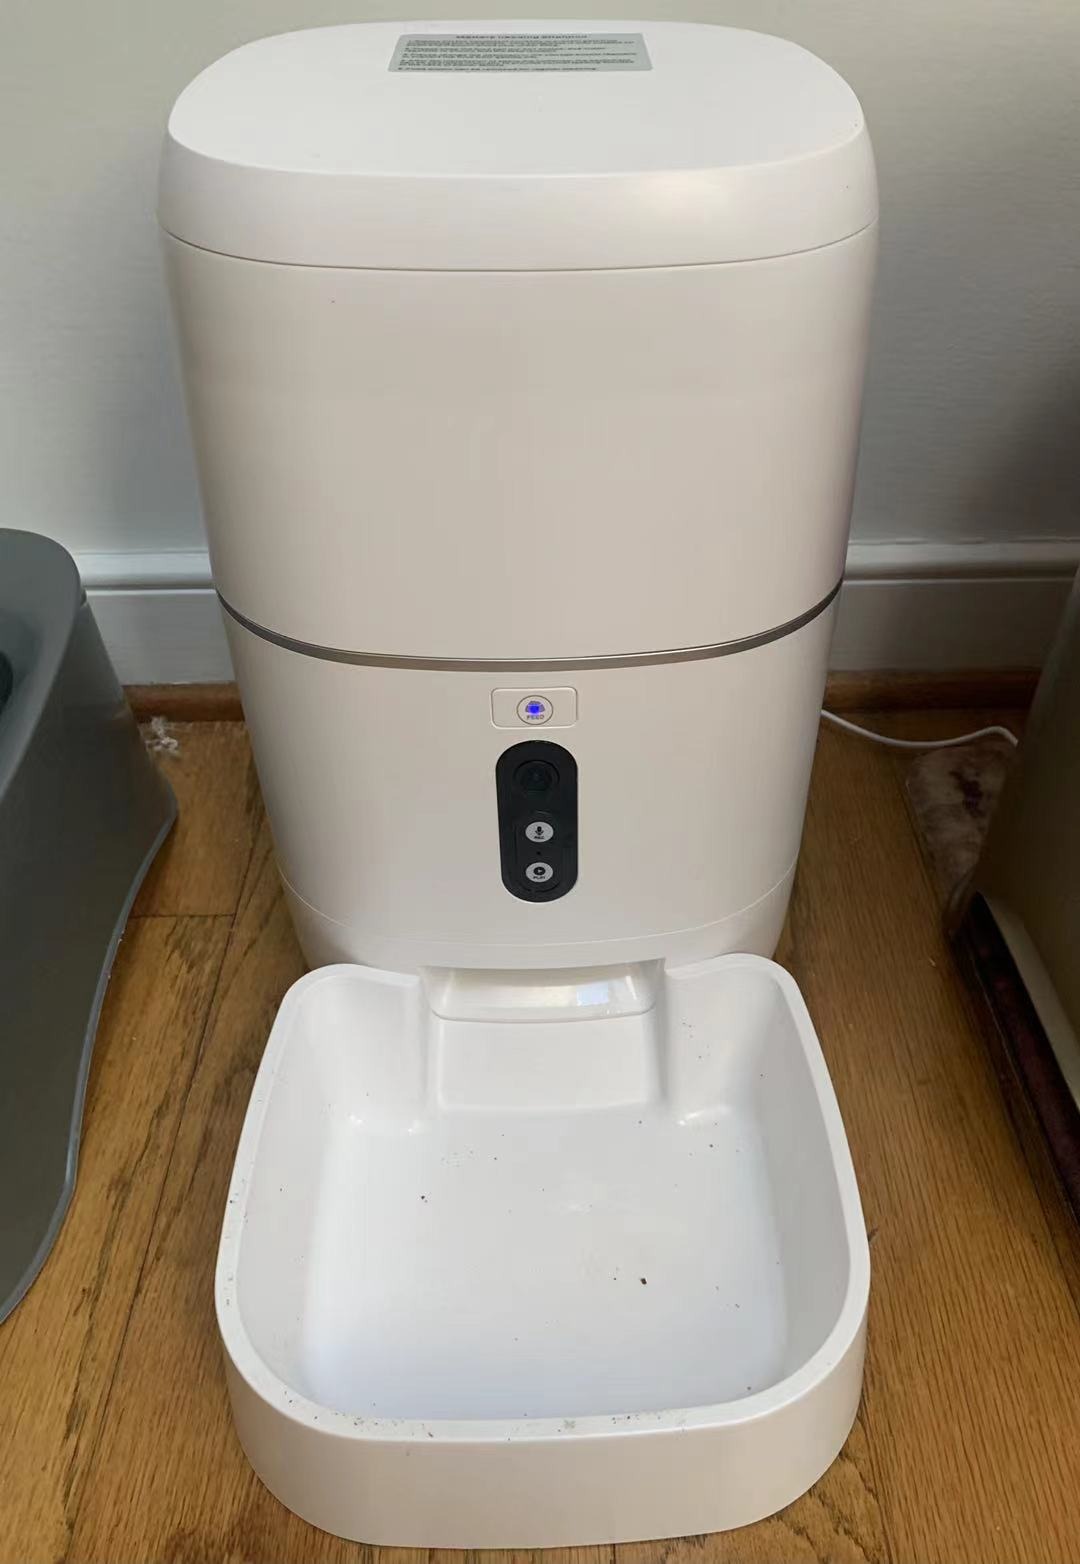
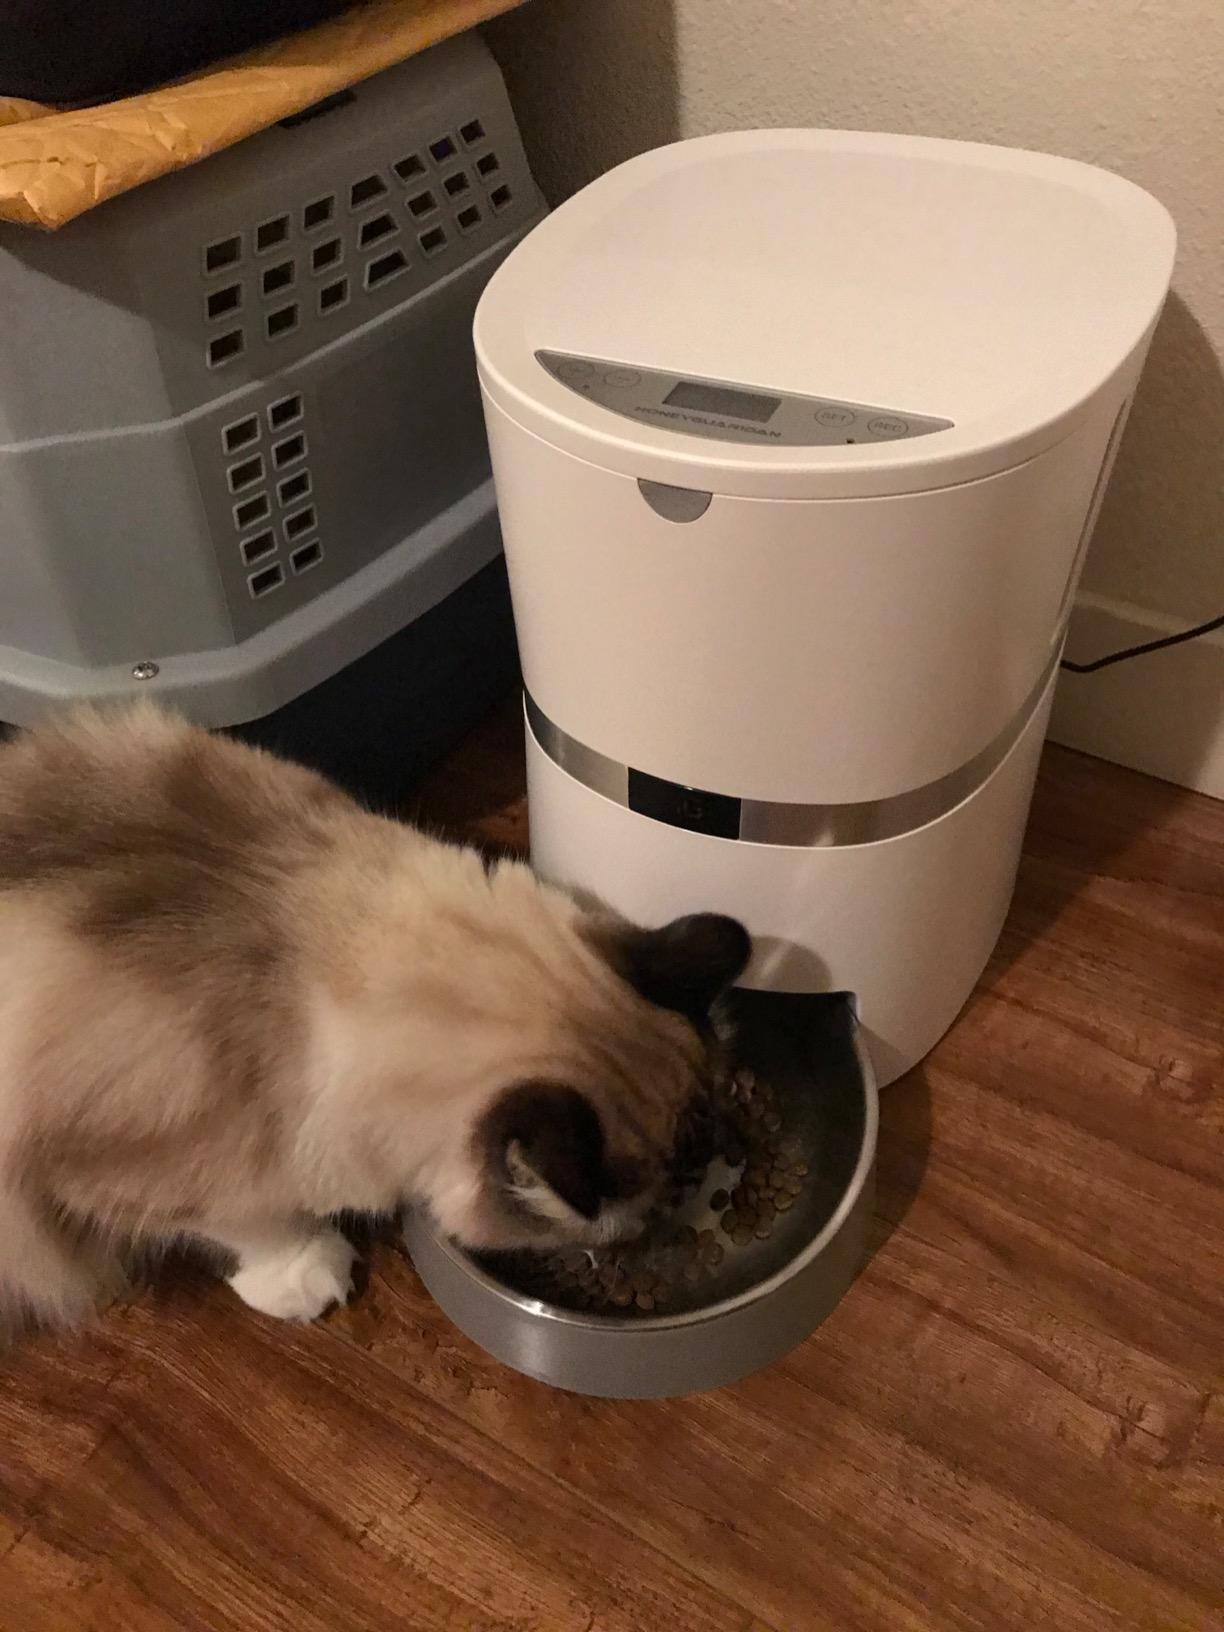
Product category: items_feeder
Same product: no